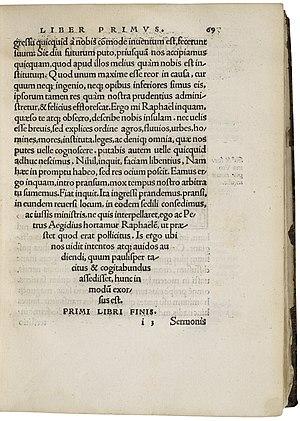
L'Utopie est un ouvrage de Thomas More écrit en latin et publié en 1516. Thomas Morus fut un juriste, historien, philosophe, humaniste et homme politique anglais.